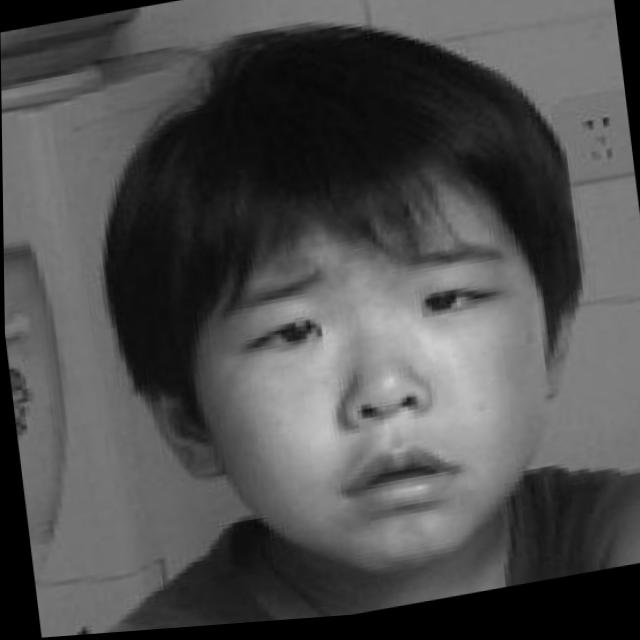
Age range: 0-12